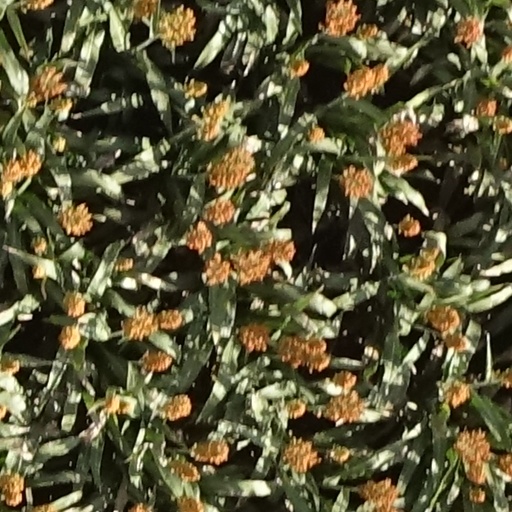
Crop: sorghum